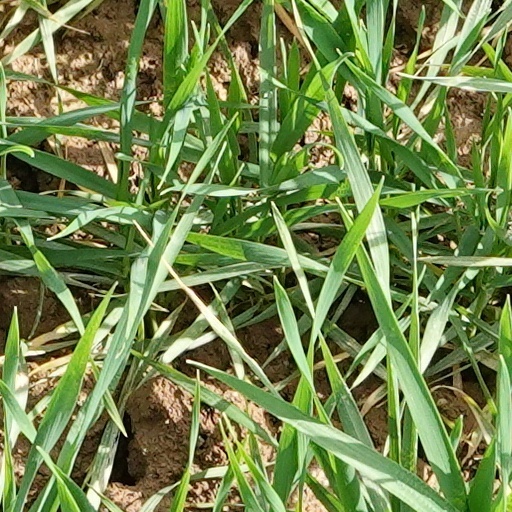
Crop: wheat